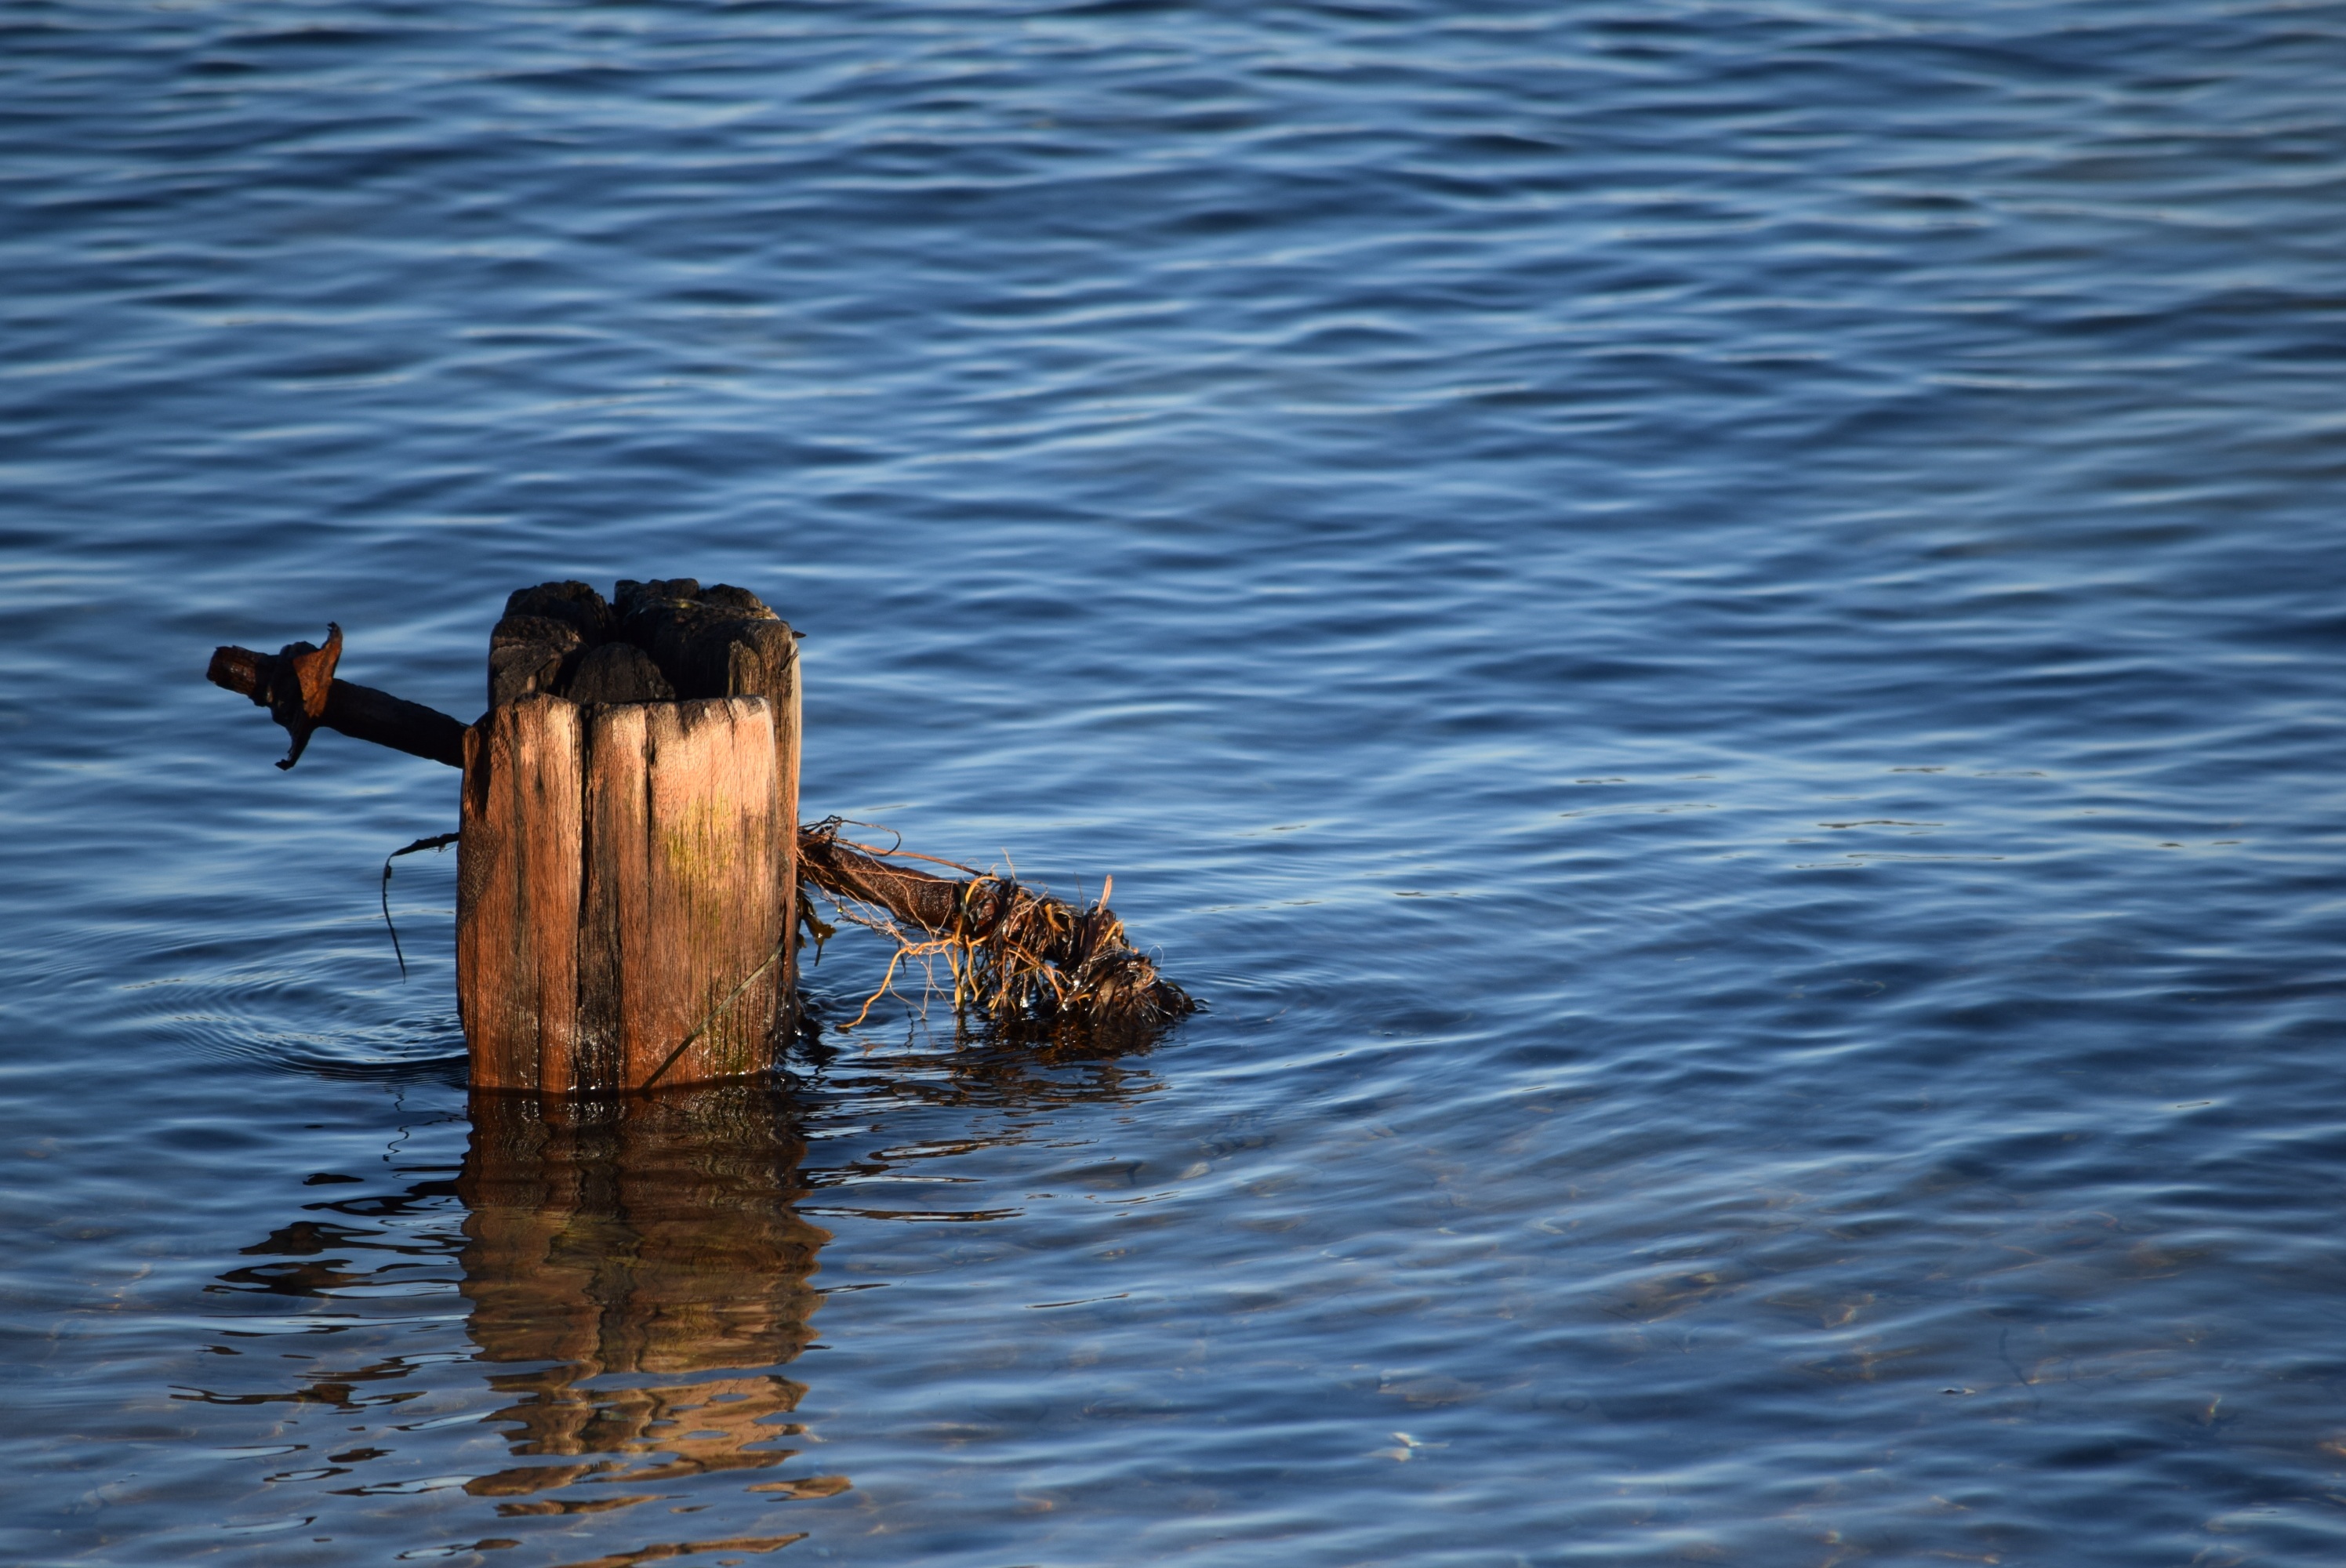
sea, water, ocean, bird, wave, wildlife, pile, reflection, brown, blue, duck, water bird